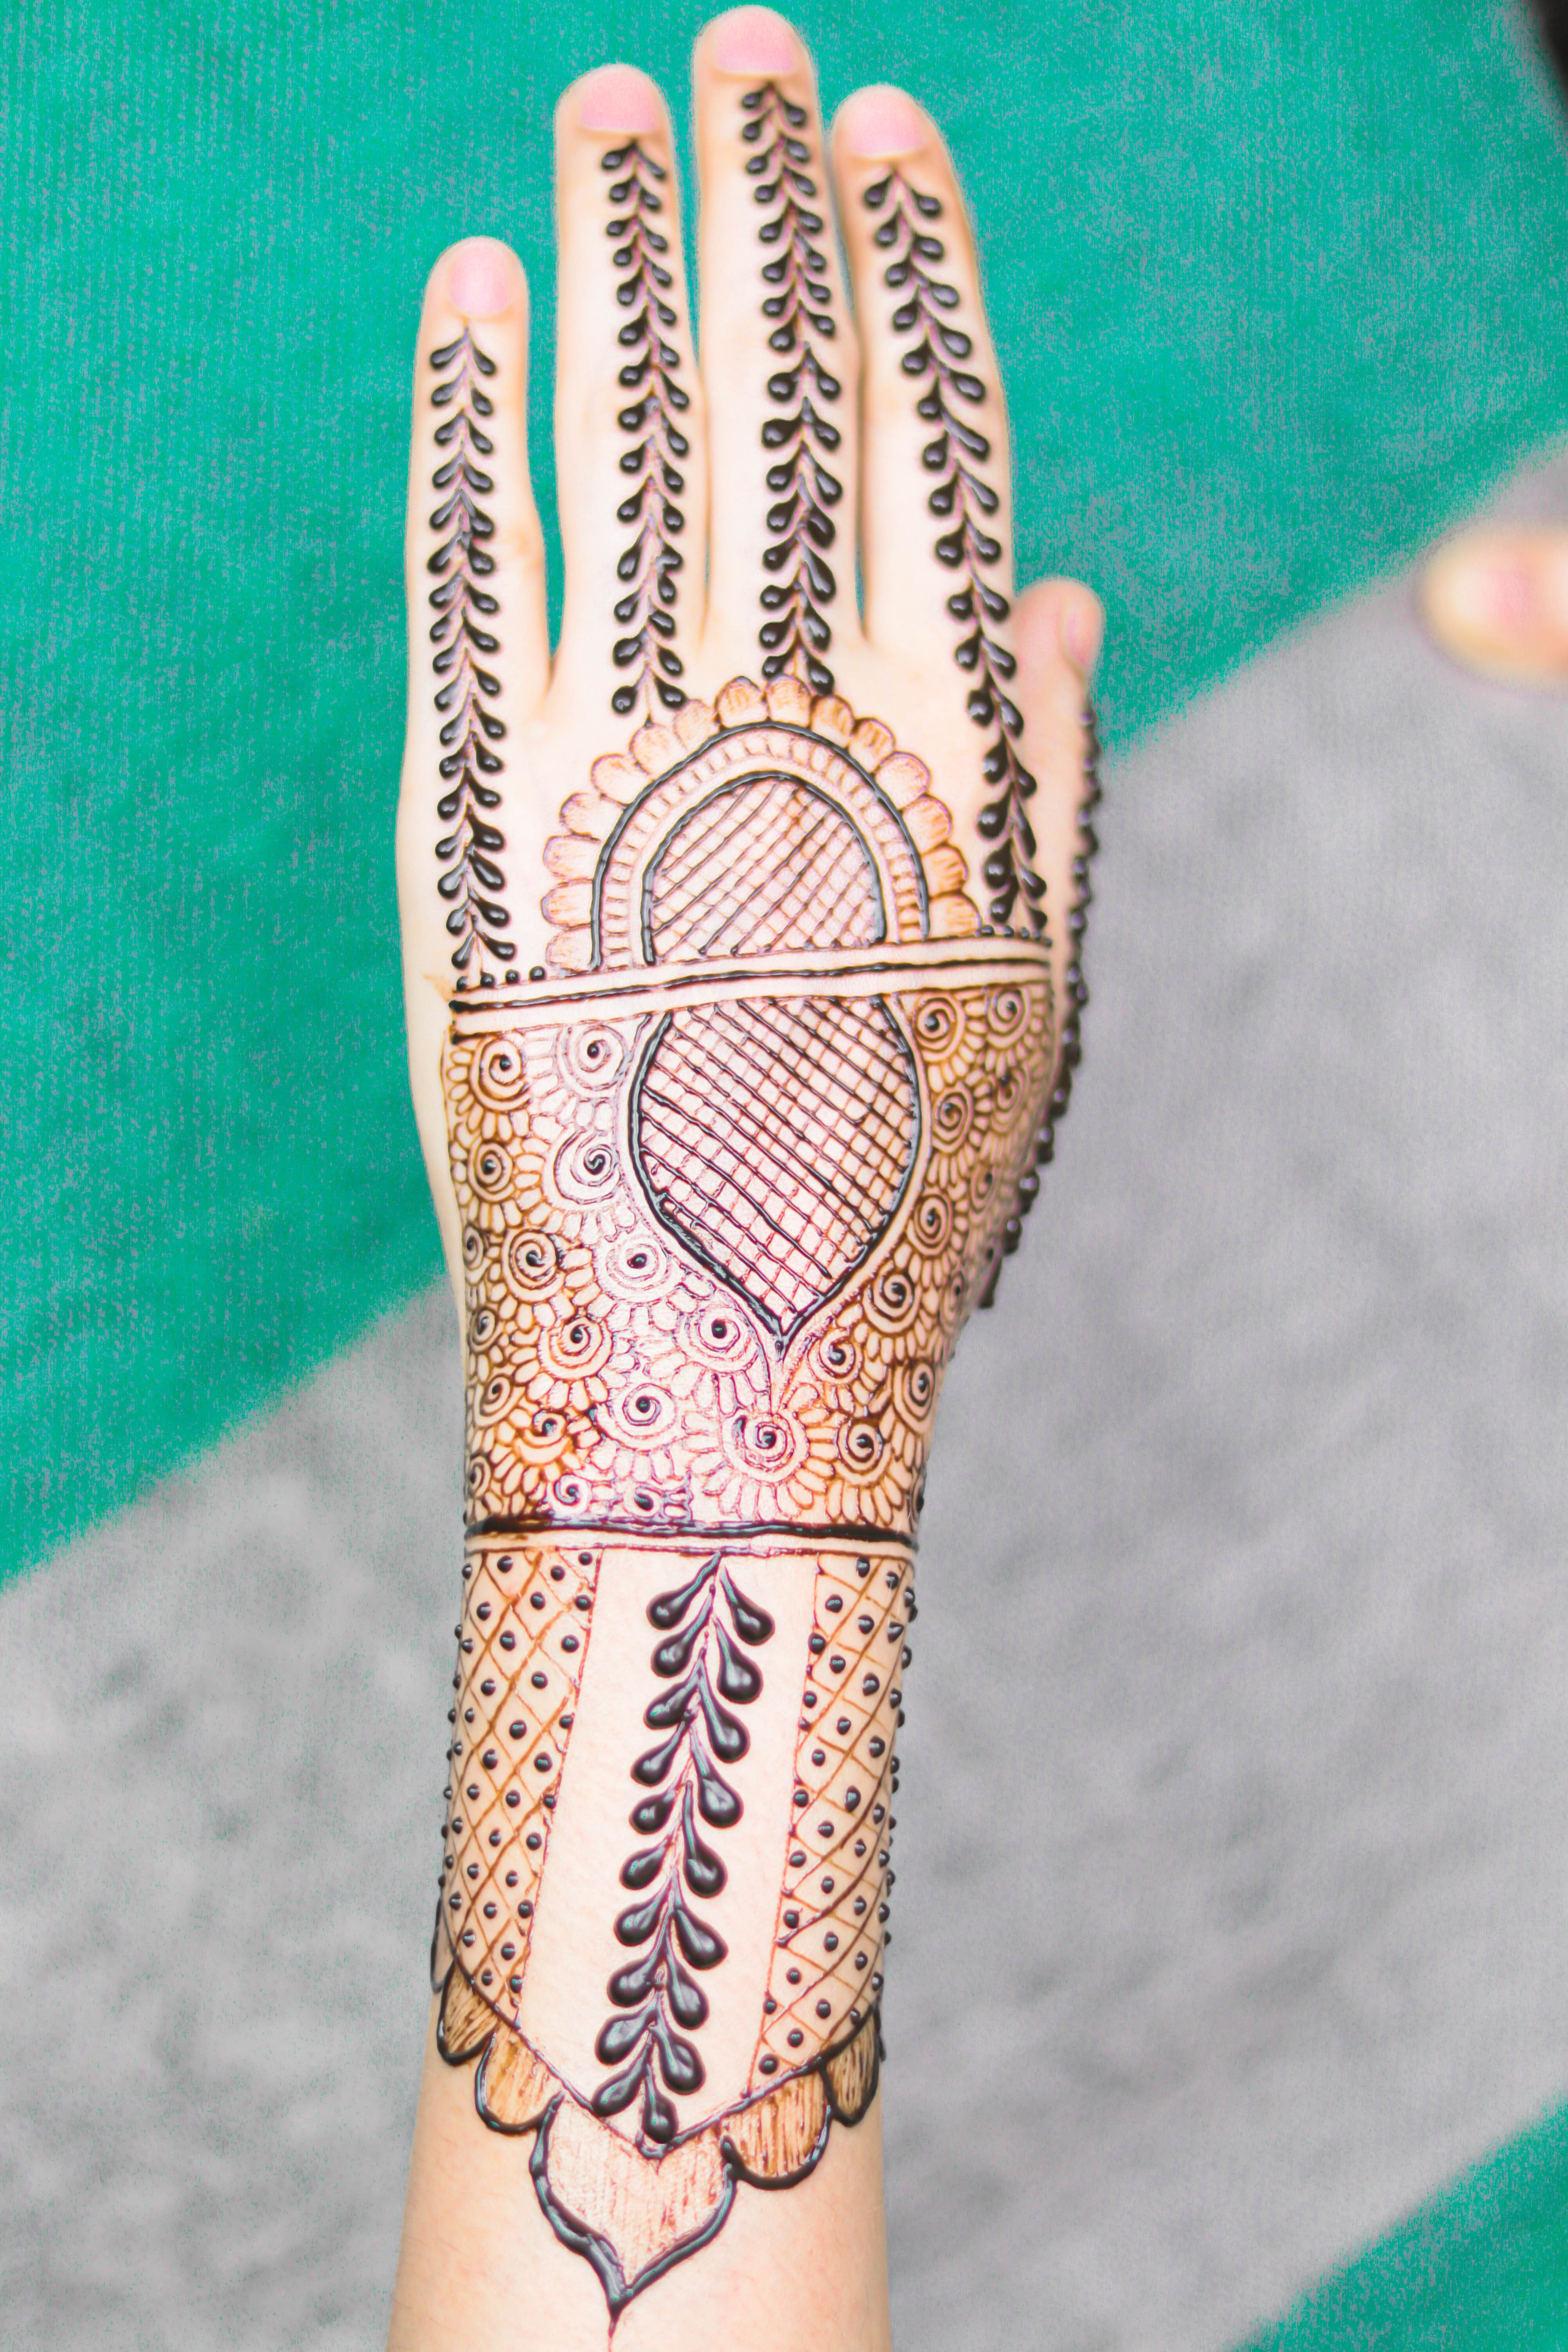
art, background, beautiful, beauty, body, bracelet, bride, color, design, fashion, fingers, hand, henna, jewellery, jewelry, jewels, makeup, marriage, mehendi, mehndi, model, paint, pattern, skin, style, tattoo, tradition, wedding, white, finger, joint, arm, nail, wrist, artwork, thumb